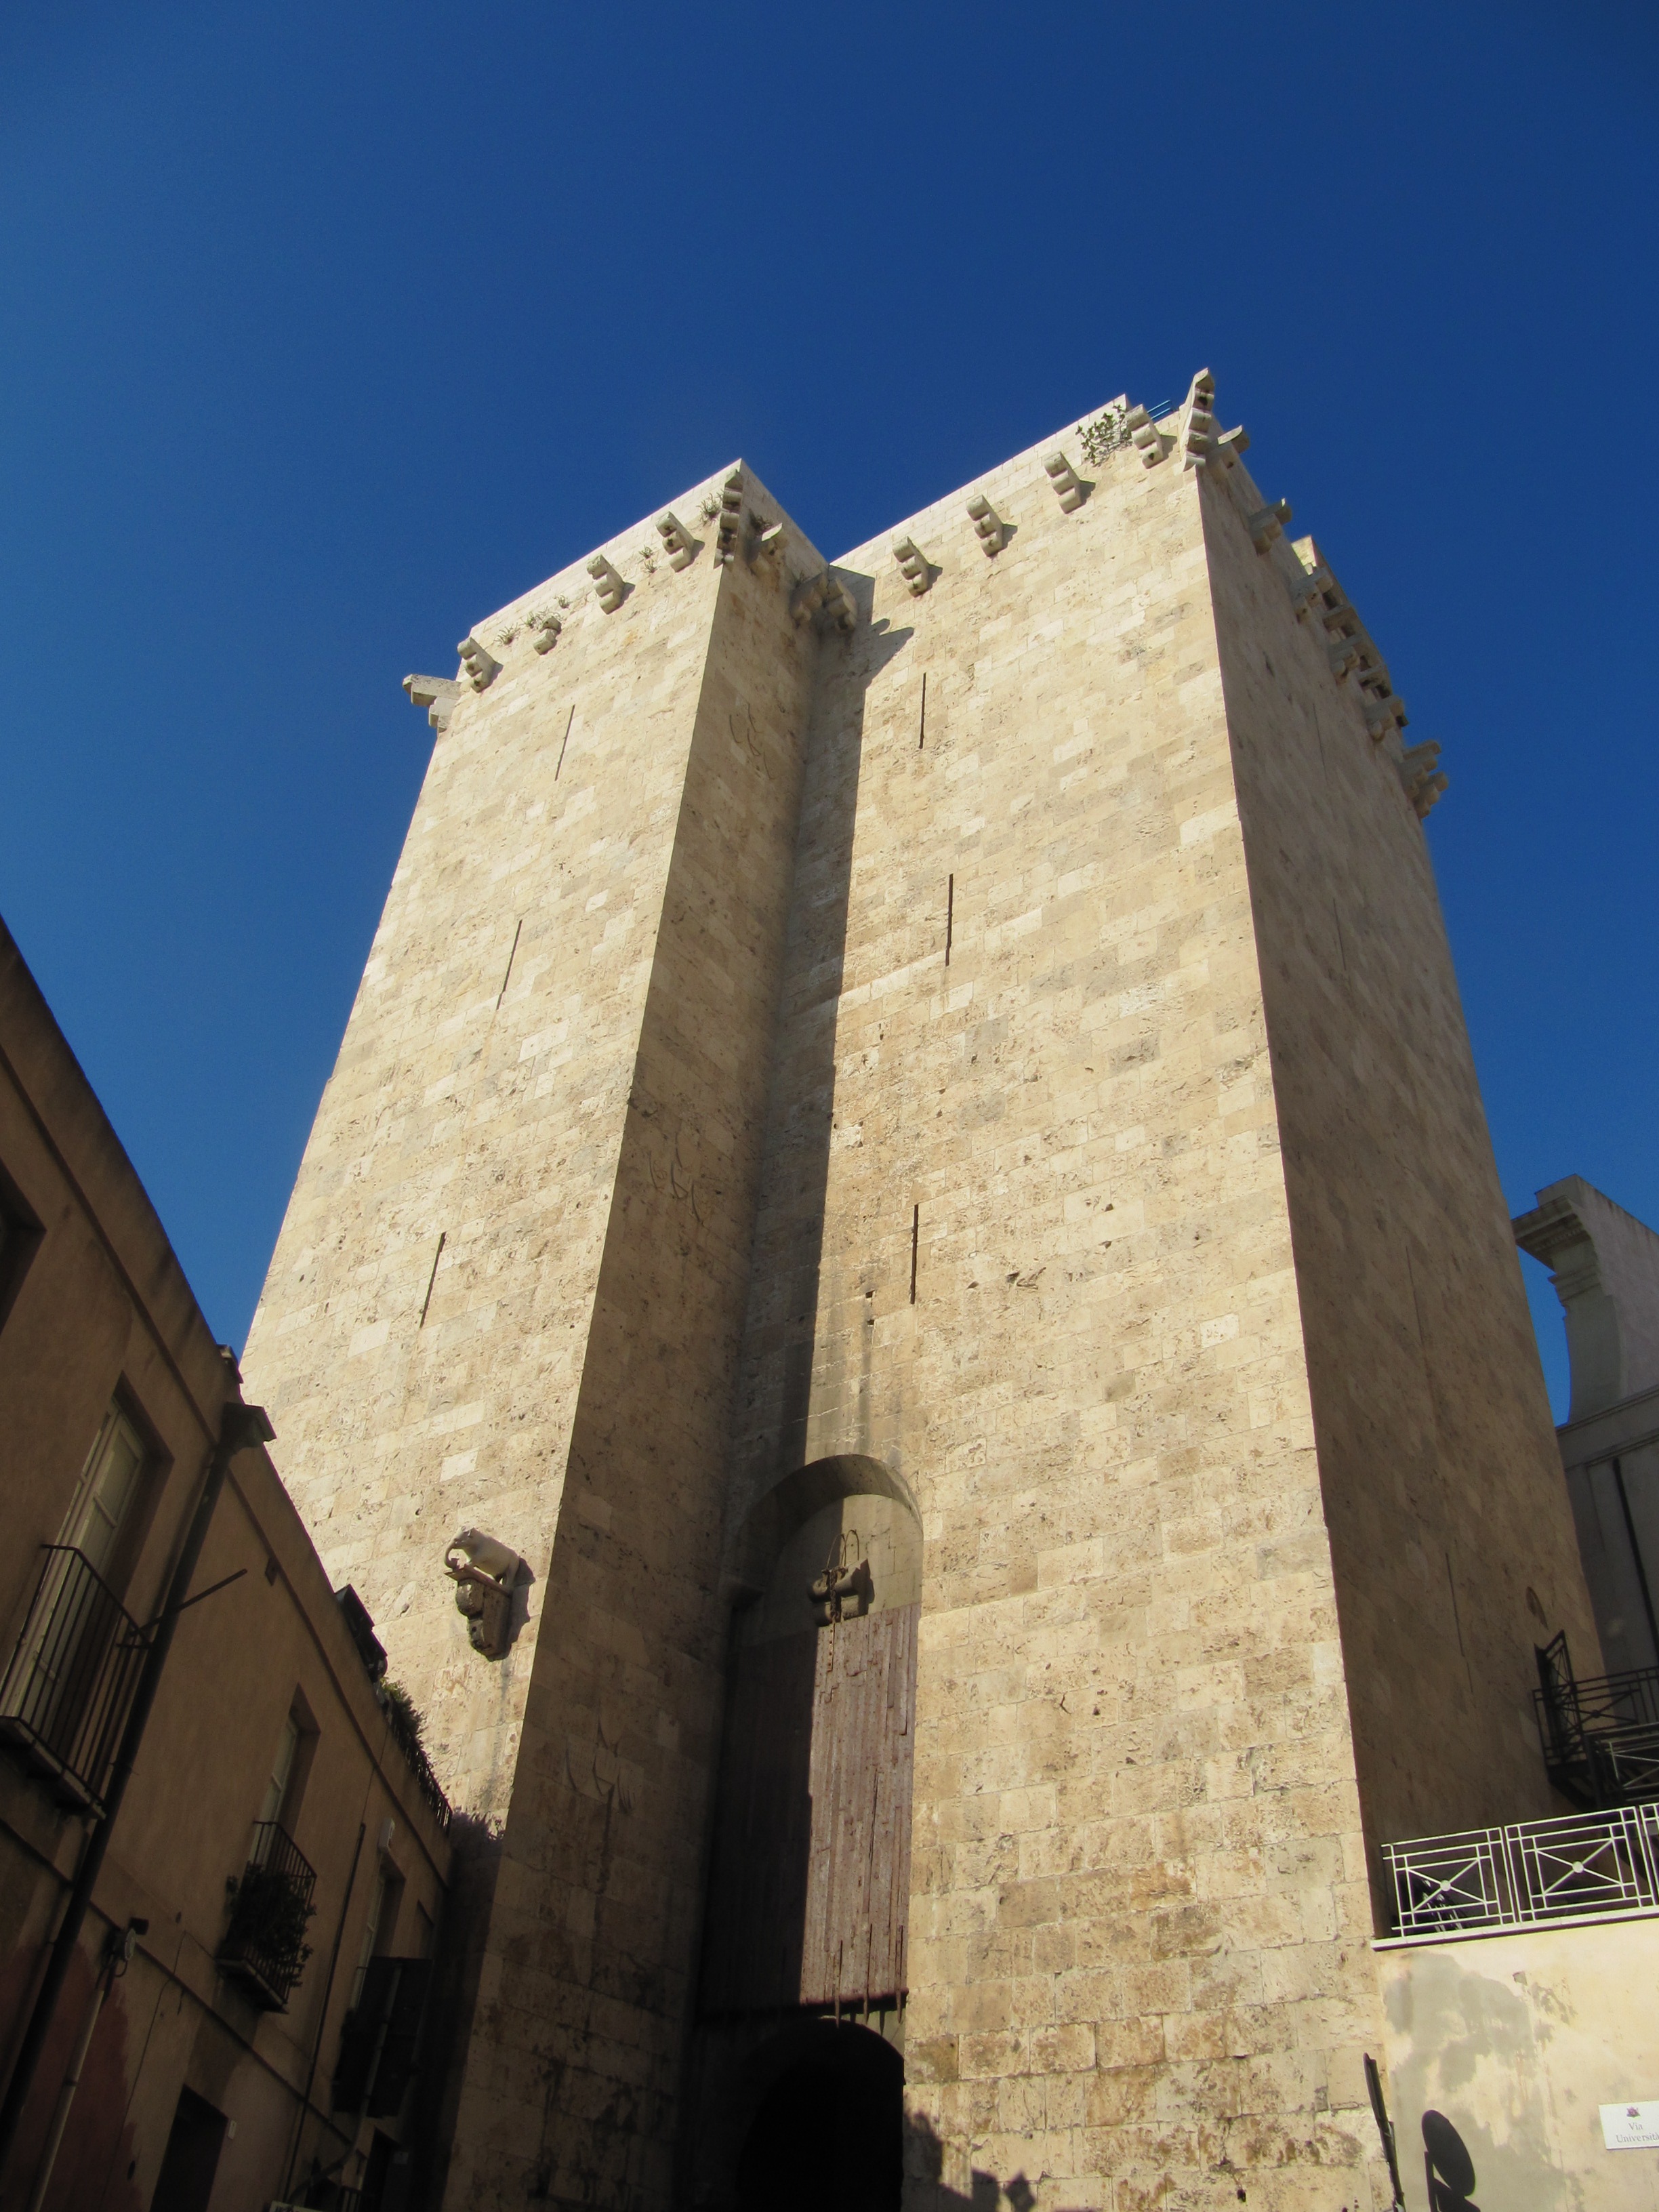
architecture, building, monument, tower, facade, church, cathedral, place of worship, bell tower, old town, sardinia, cagliari, ancient history, elephant tower